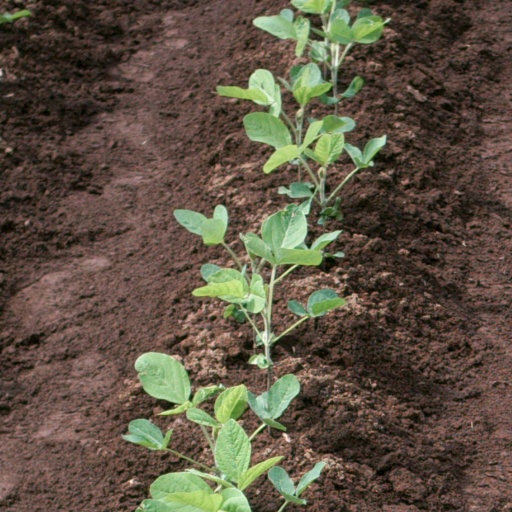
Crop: soybean